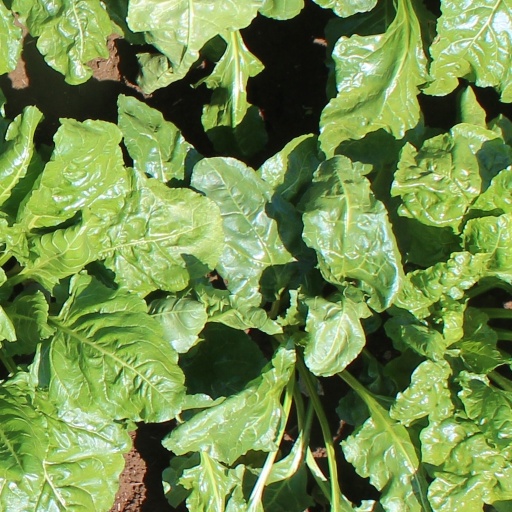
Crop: sugar beet